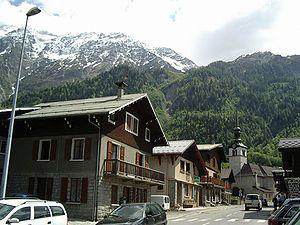
Les Houches sont une commune française située dans le département de la Haute-Savoie, en région Auvergne-Rhône-Alpes.